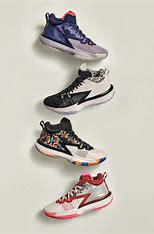
Brand: Jordan
Model: Zion 1